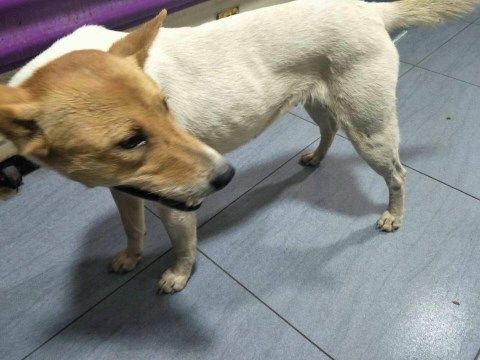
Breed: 3336-n000121-chinese_rural_dog